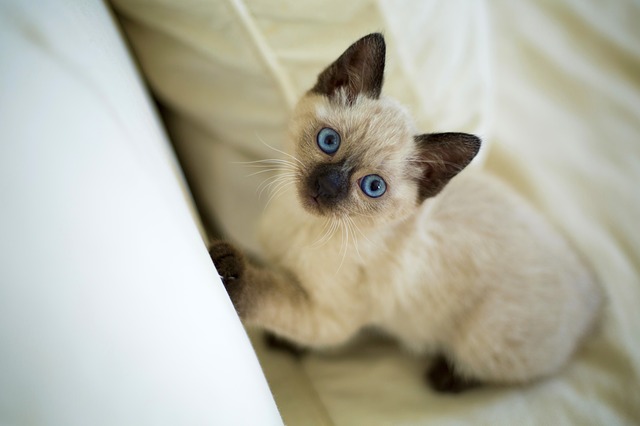
Label: cat